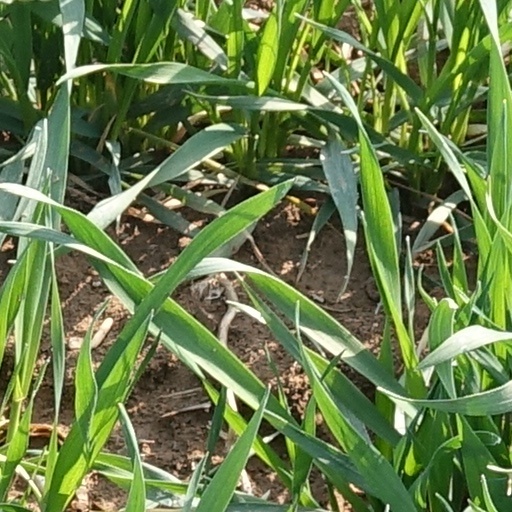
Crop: wheat